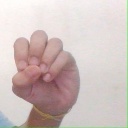
अक्षर: उ